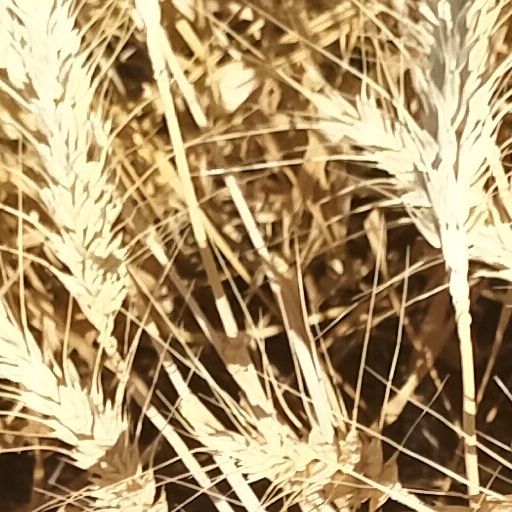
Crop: wheat